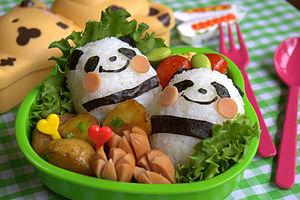
Le bento, du japonais bentō ou o-bentō, « pratique », est un repas individuel complet traditionnel de la culture japonaise, prêt à consommer, composé de diverses préparations cuisinées de la cuisine japonaise. Variante des chirashi, de préparation familiale ou commerciale, il est présenté dans une boîte à bento compartimentée, fermée, pratique à transporter, en emballage jetable de restauration rapide du commerce ou bien dans des boîtes jūbako en bois laqué d'artisanat d'art japonais, de repas de gastronomie japonaise, de fête, de restaurant, ou d'osechi de réveillon de Nouvel An japonais…
La cuisine japonaise peut être définie strictement comme la cuisine traditionnelle du Japon, appelée en japonais Nihon ryōri ou washoku précédant l'ère Meiji, par opposition à la cuisine yōshoku répandue au Japon qui tire ses origines de l'importation et l'adaptation de plats occidentaux à la suite de l'abrogation du sakoku par l'empereur Meiji. Elle est constituée de poissons, de riz ou de nouilles, de légumes et d'algues, généralement assaisonnés avec des condiments locaux.